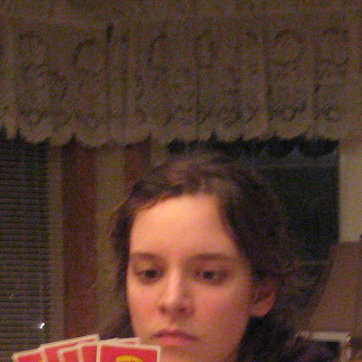
Material: hair